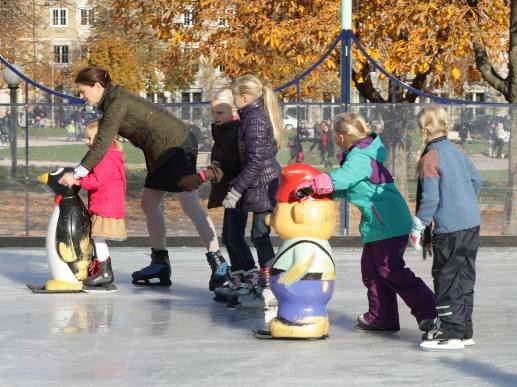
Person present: Yes